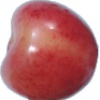
Label: cherry_rainier